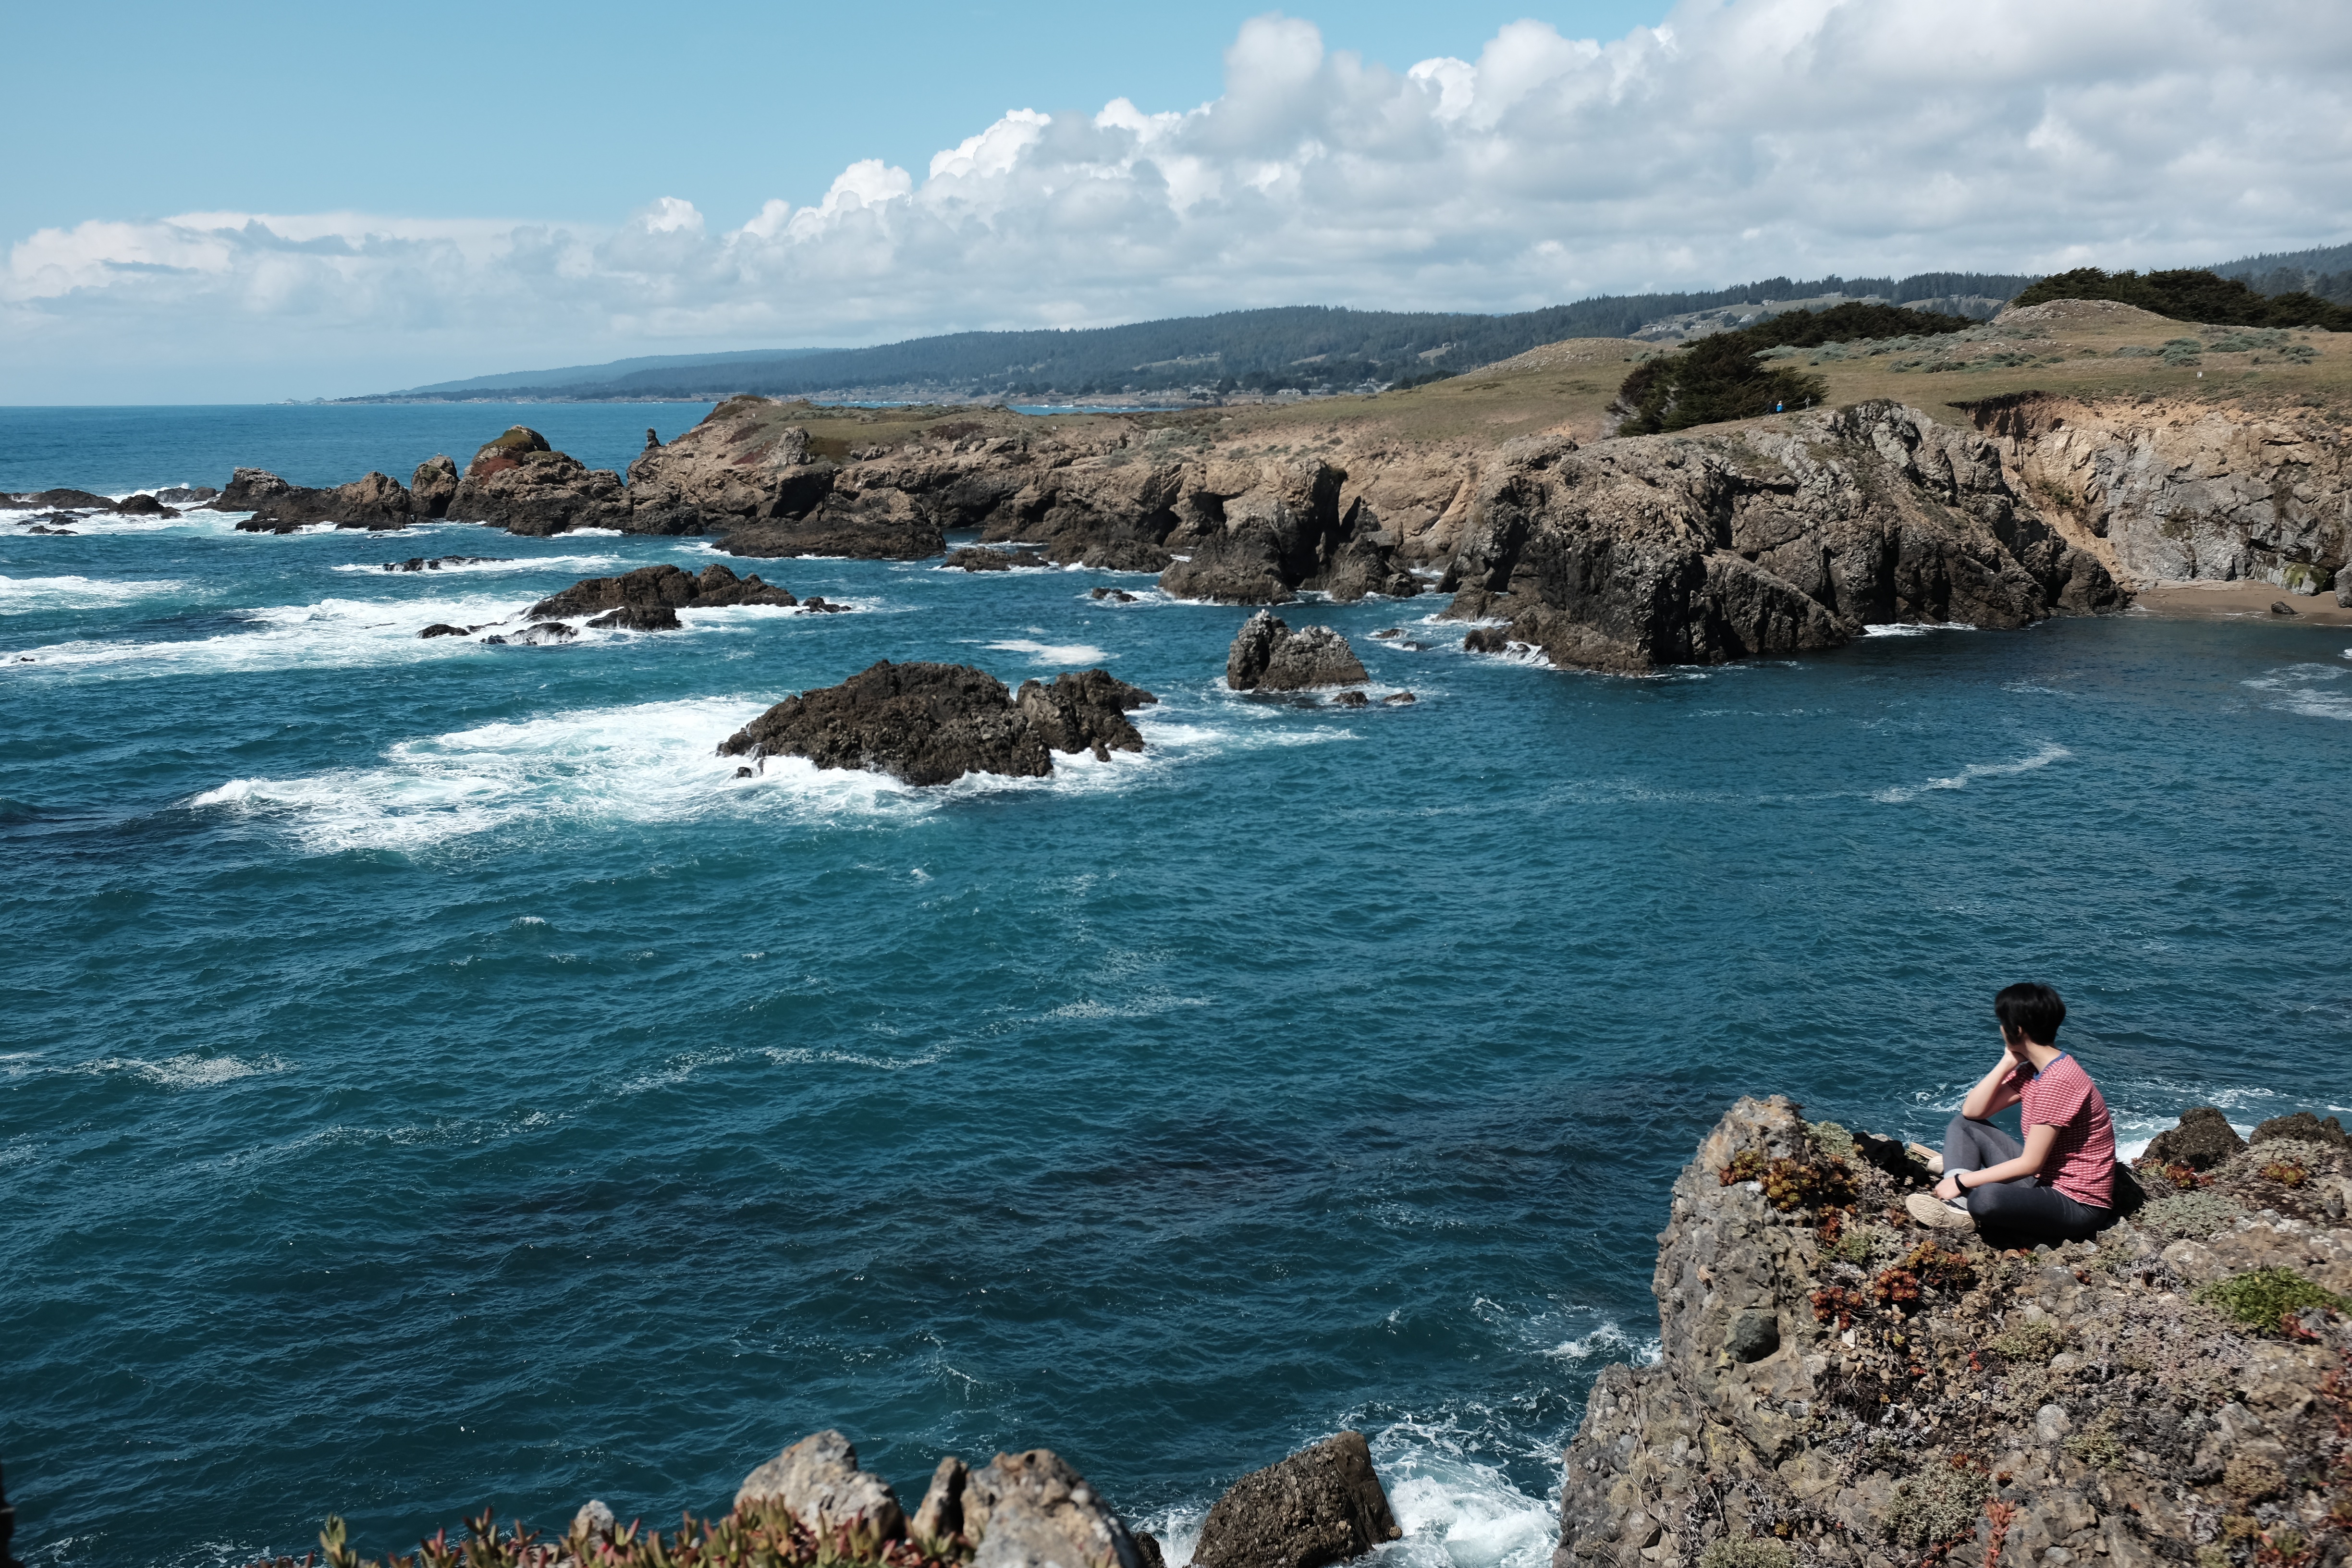
beach, sea, coast, rock, ocean, shore, wave, vacation, cliff, cove, vehicle, bay, terrain, body of water, boating, cape, islet